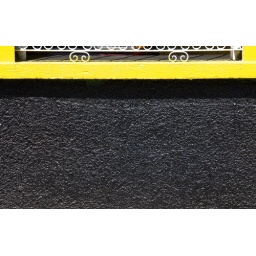
Window frame on the wall of a building in Uruapan, Michoacan, Mexico